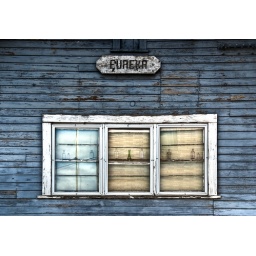
Loved the bottles in the windows and the texture of the wood.